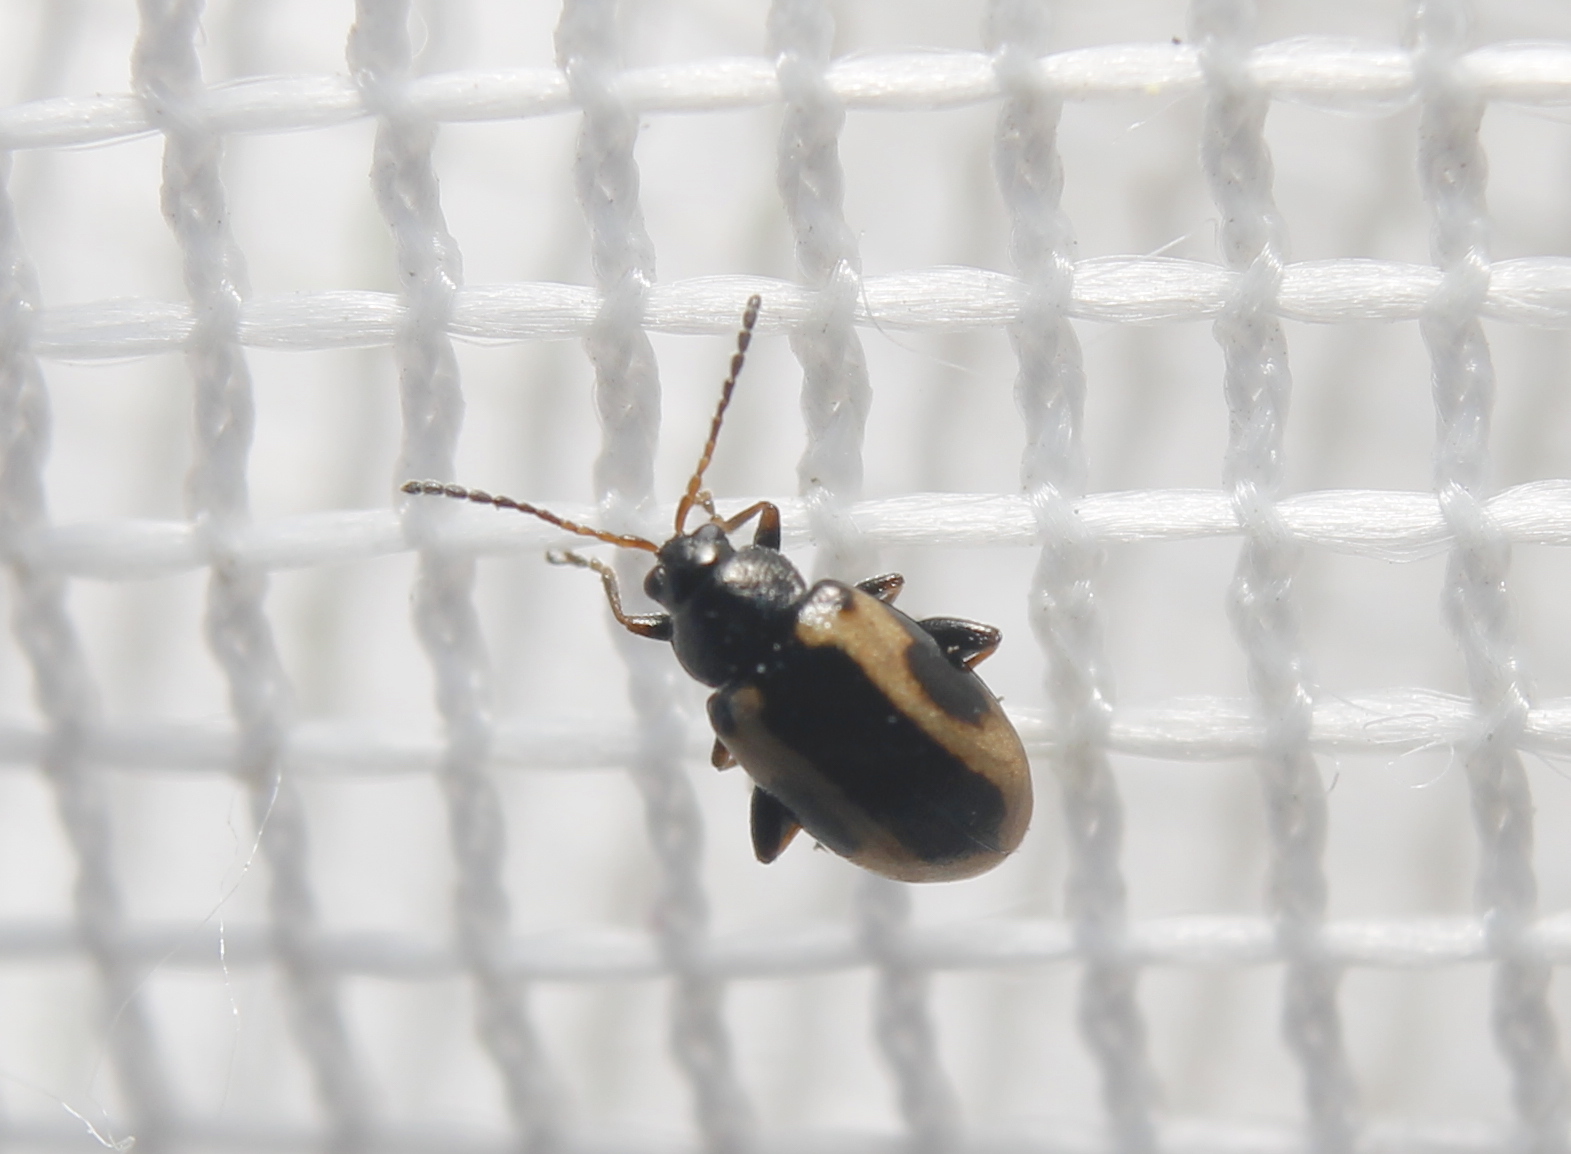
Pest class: striped_flea_beetle